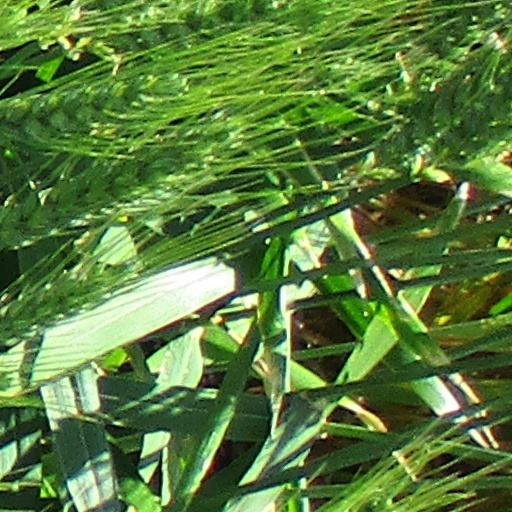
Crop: wheat